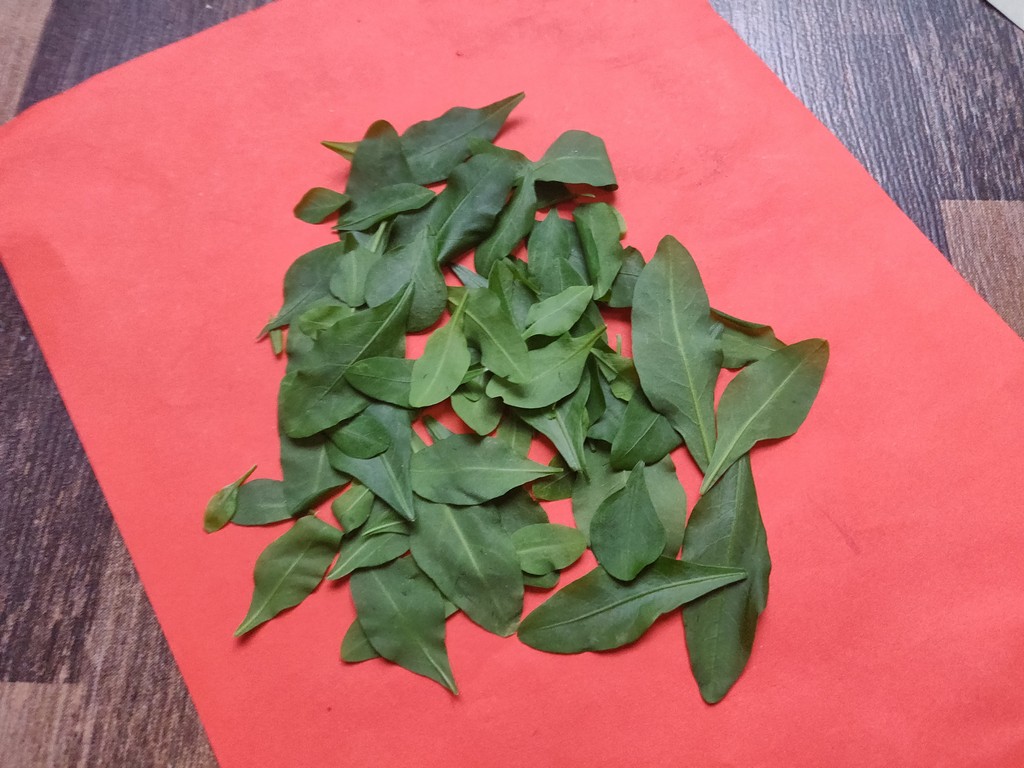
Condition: Healthy
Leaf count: multiple
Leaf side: unknown